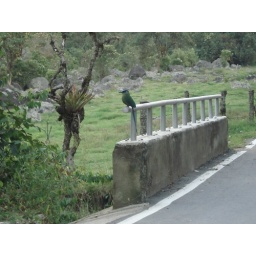
little bird by the road